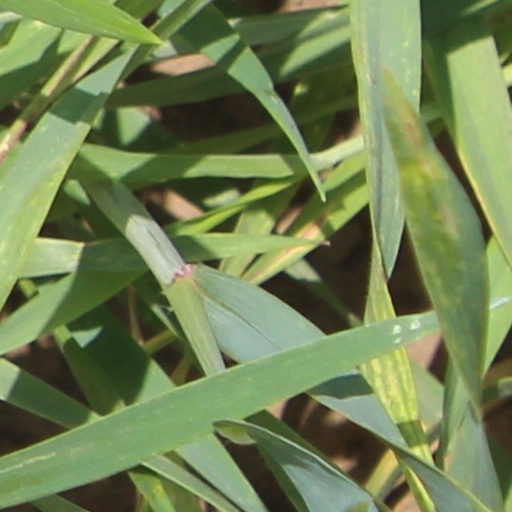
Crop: wheat